W. Averell Harriman

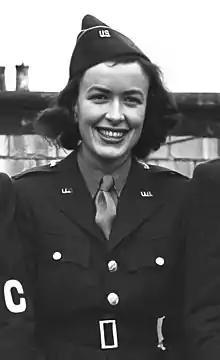
Harriman pulled strings so his daughter Kathleen could join him in London, in 1941, and work as a war correspondent. She would later follow him to the Soviet Union, to serve as his aide.

Reflecting an earlier simmering feud, Harriman was appalled when Johnson's newly appointed National Security Adviser, W.W. Rostow, told him that he did not expect the bombing of North Vietnam to continue to such point that it finally caused a nuclear showdown between the Soviet Union and the United States, saying that only from extreme situations do lasting settlements emerge. In February 1967, Harriman was involved in peace negotiations in London involving his deputy Chester Cooper, the British Prime Minister Harold Wilson and a visiting Kosygin who hinted that he was carrying a peace offer from Hanoi. Kosygin asked for a 48-hour-long bombing pause as a sign of good faith in the negotiations, which Rostow persuaded Johnson to reject. Harriman had Cooper draft a letter to Johnson protesting the failure of Operation Sunflower. Upon reading Cooper's letter with its threats of resignation, Harriman told him: "I can't send this. It would be all right for you to send. You're expendable". Cooper was so offended that he did not speak to Harriman for the next days, finally leading the famously cantankerous Harriman to send a letter of apology together with a bottle of Calon Segur wine. In June 1967, Harriman became involved in another attempt at peace code-named Operation Pennsylvania. A professor of political science at Harvard, Henry Kissinger, was attending an academic conference in Paris when he met a French biologist, Herbert Marcovitch, who mentioned that of his friends was the French Communist resistance hero, Raymond Aubrac. Aubrac in turn was one of the few Westerners who was friends with Ho Chi Minh, who generally disliked meeting Westerners. Seeing a chance to work as an (amateur) diplomat who instead of just writing about diplomacy, Kissinger contacted Harriman to ask if Marovitch and Aubrac could go to Hanoi to open up a back channel with Ho, saying Aubrac was one Westerner who Ho would definitely talk to if he visited Hanoi. Permission was granted through Kissinger was told that he was not to claim to be acting officially and the two Frenchmen met with Ho in Hanoi. Upon returning, Aubrac and Marcovitch told Kissinger that Ho was prepared to soften his demand slightly, saying if the United States was willing to stop bombing North Vietnam, he would open peace talks, dropping his previous demand that the United States publicly vow to unconditionally halt the bombing. Harriman sent Cooper to the Paris talks, but just at the same moment, Rostow persuaded Johnson to step up the bombing of North Vietnam. When Aubrac asked if the United States could temporarily stop the bombing as a sign of good faith, Johnson under Rostow's influence refused, which marked the end of Operation Pennsylvania.